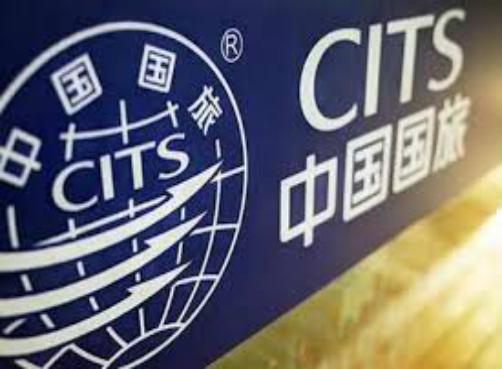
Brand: guolv
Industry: Others